Stag's Leap Wine Cellars

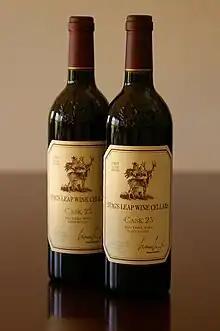
"Bottles of Stag's Leap Cask 23 Cabernet Sauvignon"

The "S.L.V" (Stag's Leap Vineyard) was the initial vineyard owned by the estate. It consists of of Cabernet Sauvignon and of Merlot. This vineyard was the source of the grapes that produced the wine that won the 1976 Judgment of Paris.